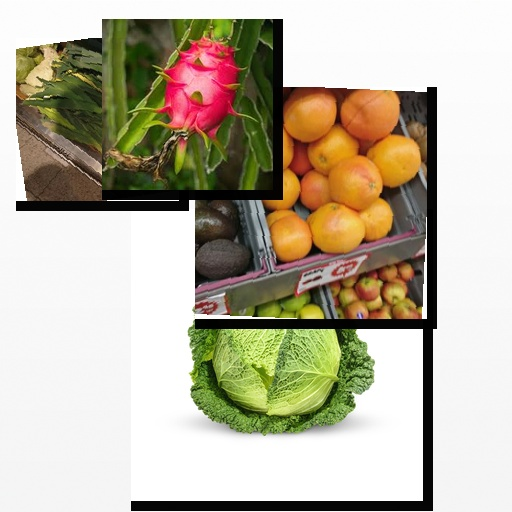
Food items: dragon_fruit, leek, red_grapefruit, cabbage